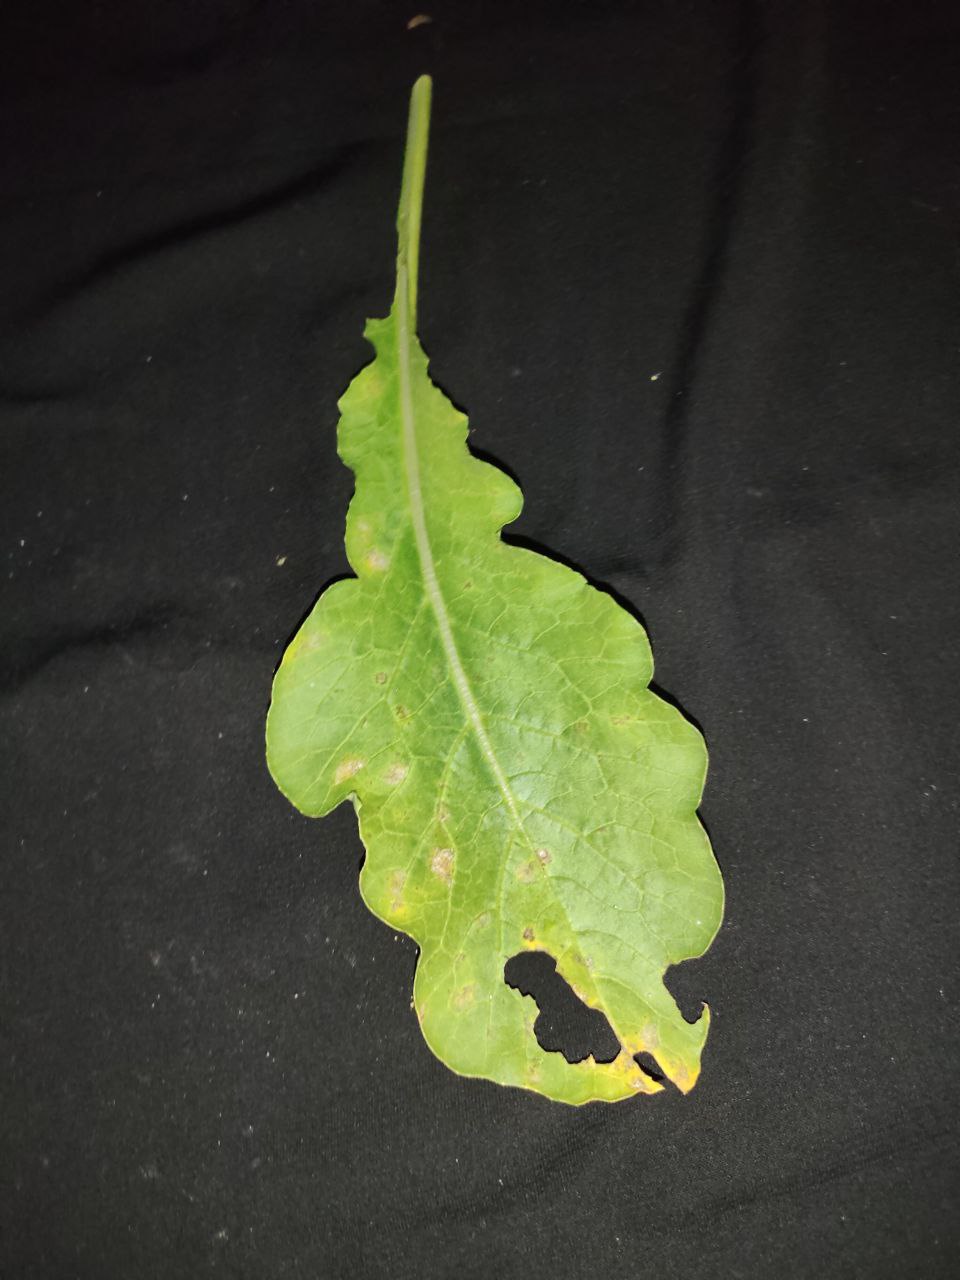
Label: Downey mildew